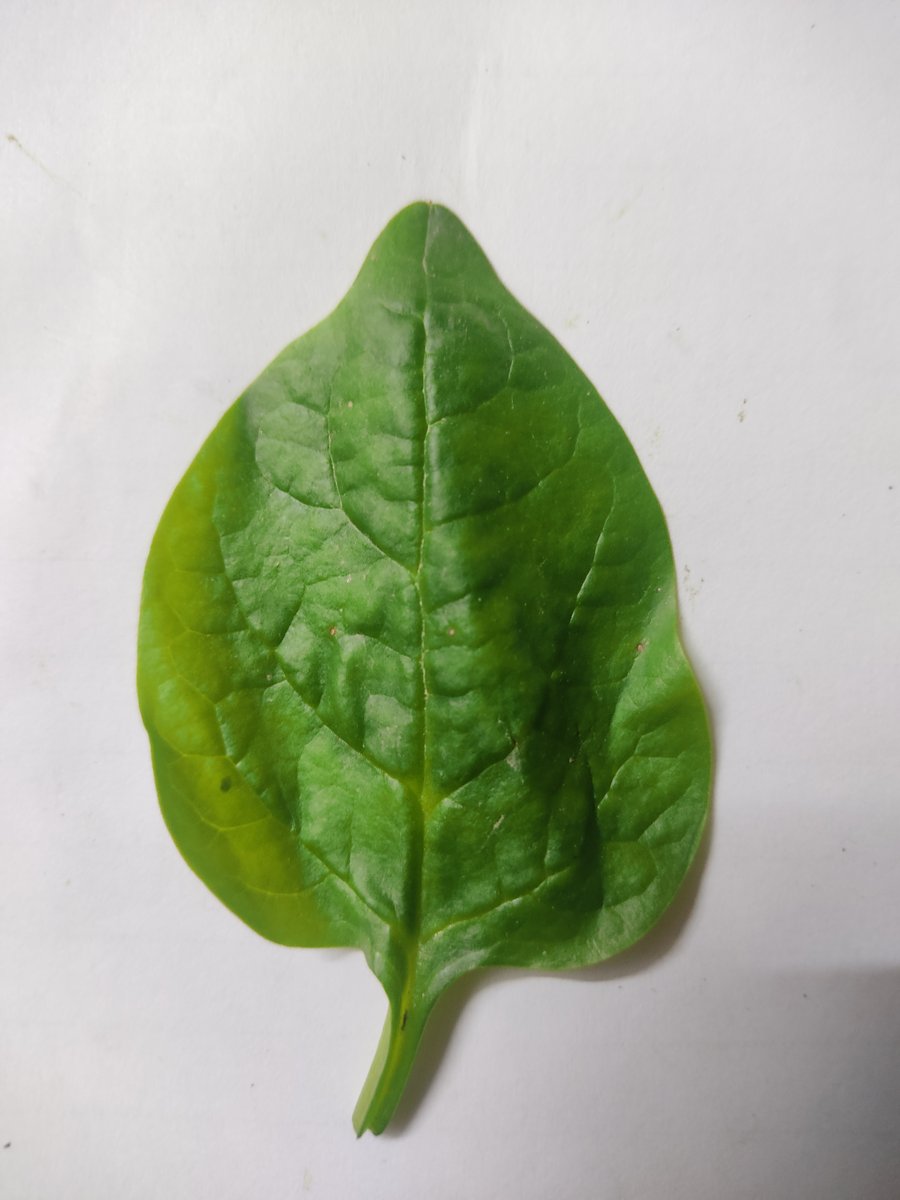
Label: Healthy-Leaf